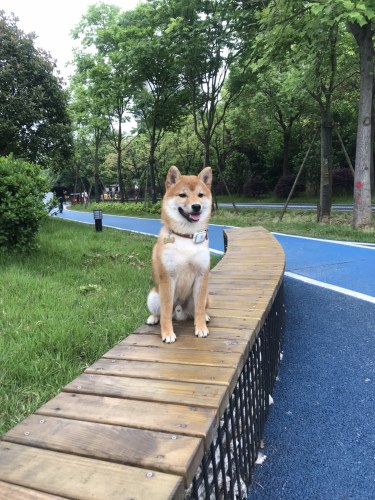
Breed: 1043-n000001-Shiba_Dog